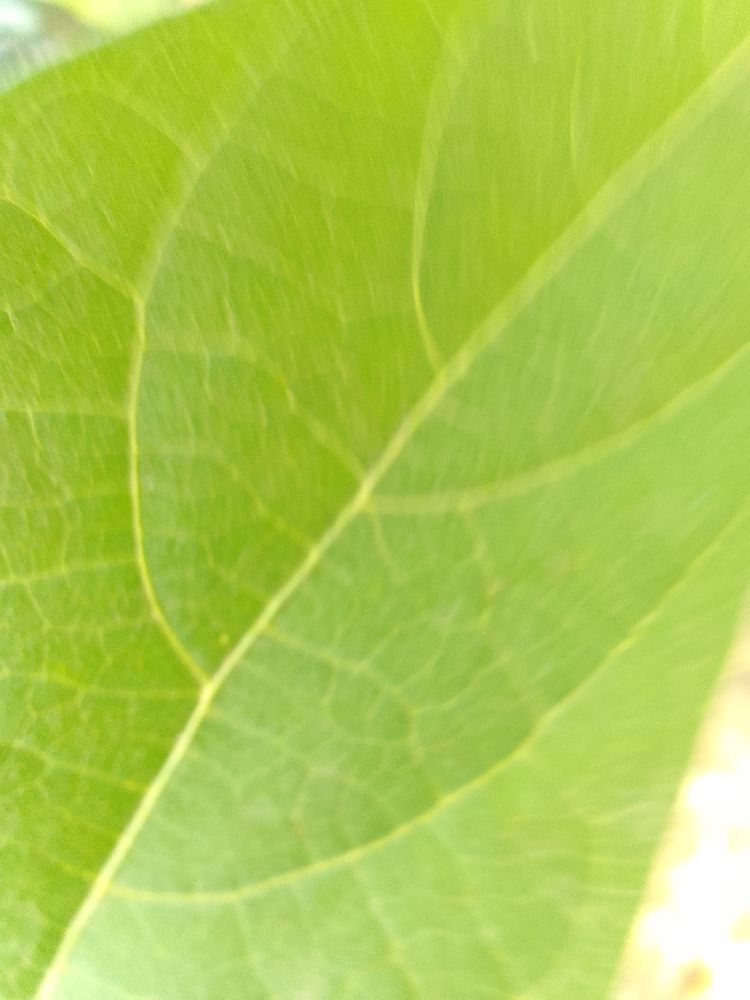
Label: healthy